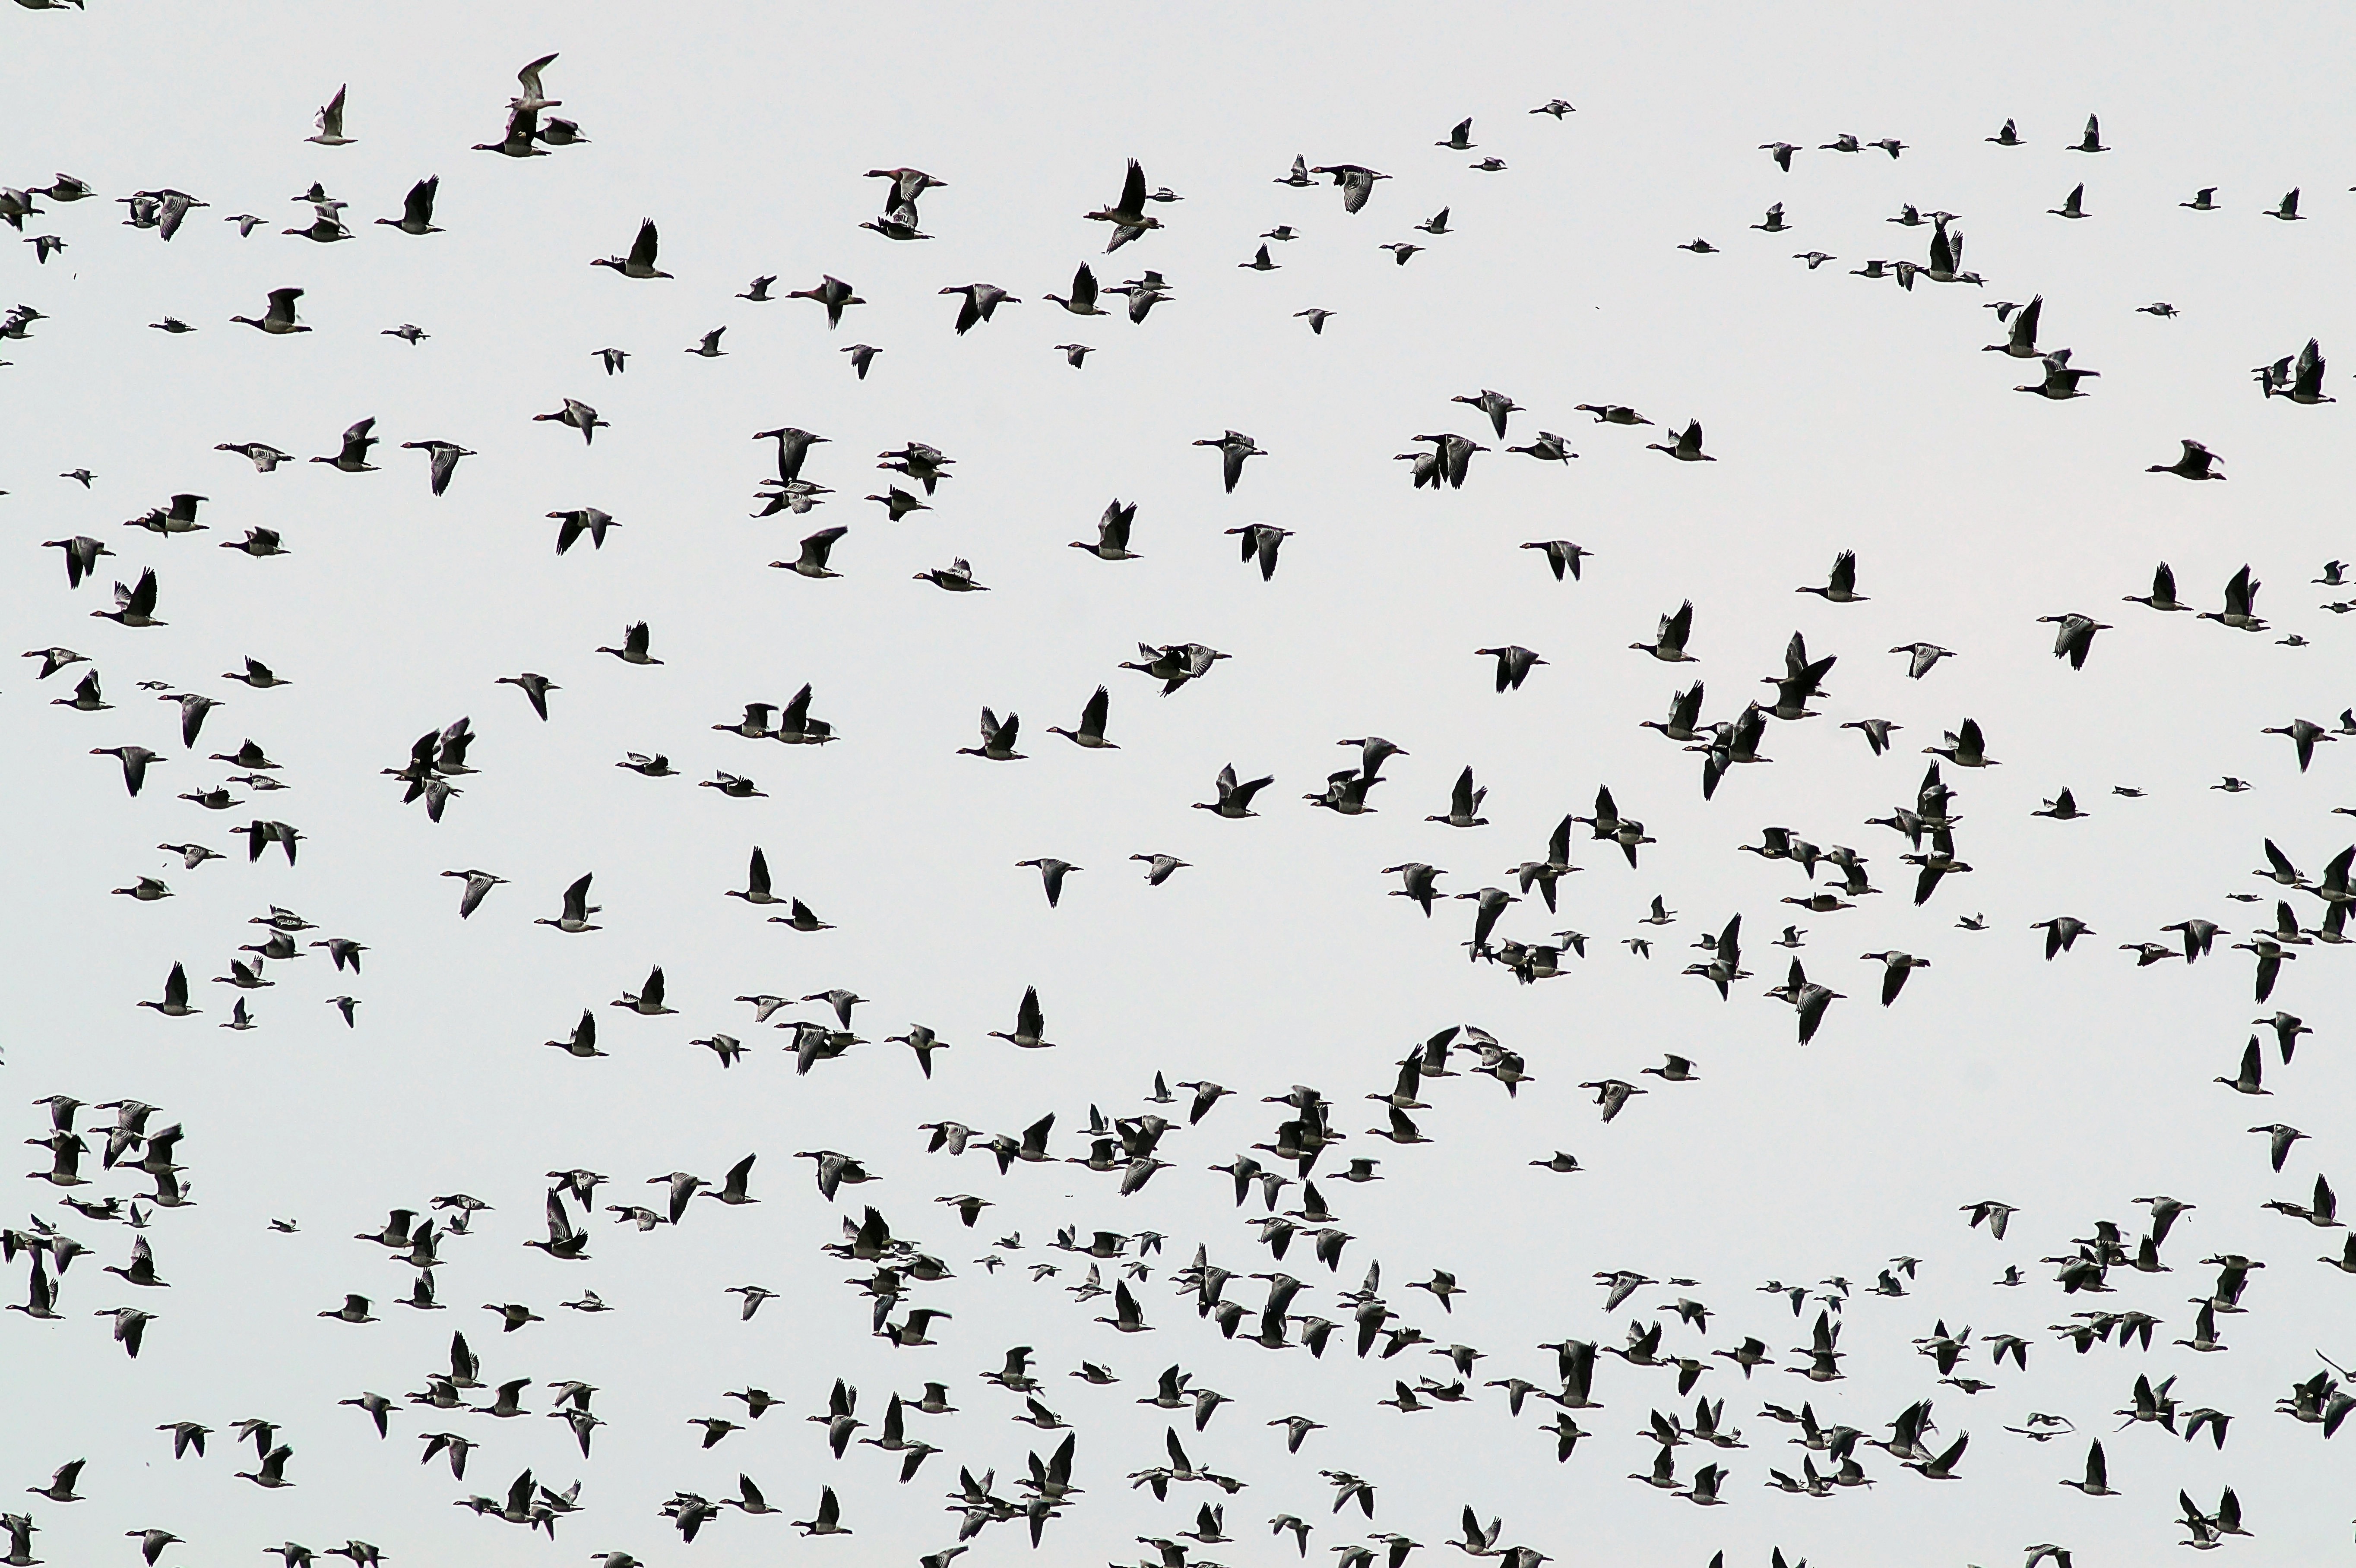
nature, bird, wing, black and white, sky, flock, line, haze, monochrome, font, handwriting, geese, vertebrate, shape, bird migration, wild geese, swarm, flock of birds, migratory birds, migratory bird, animal migration